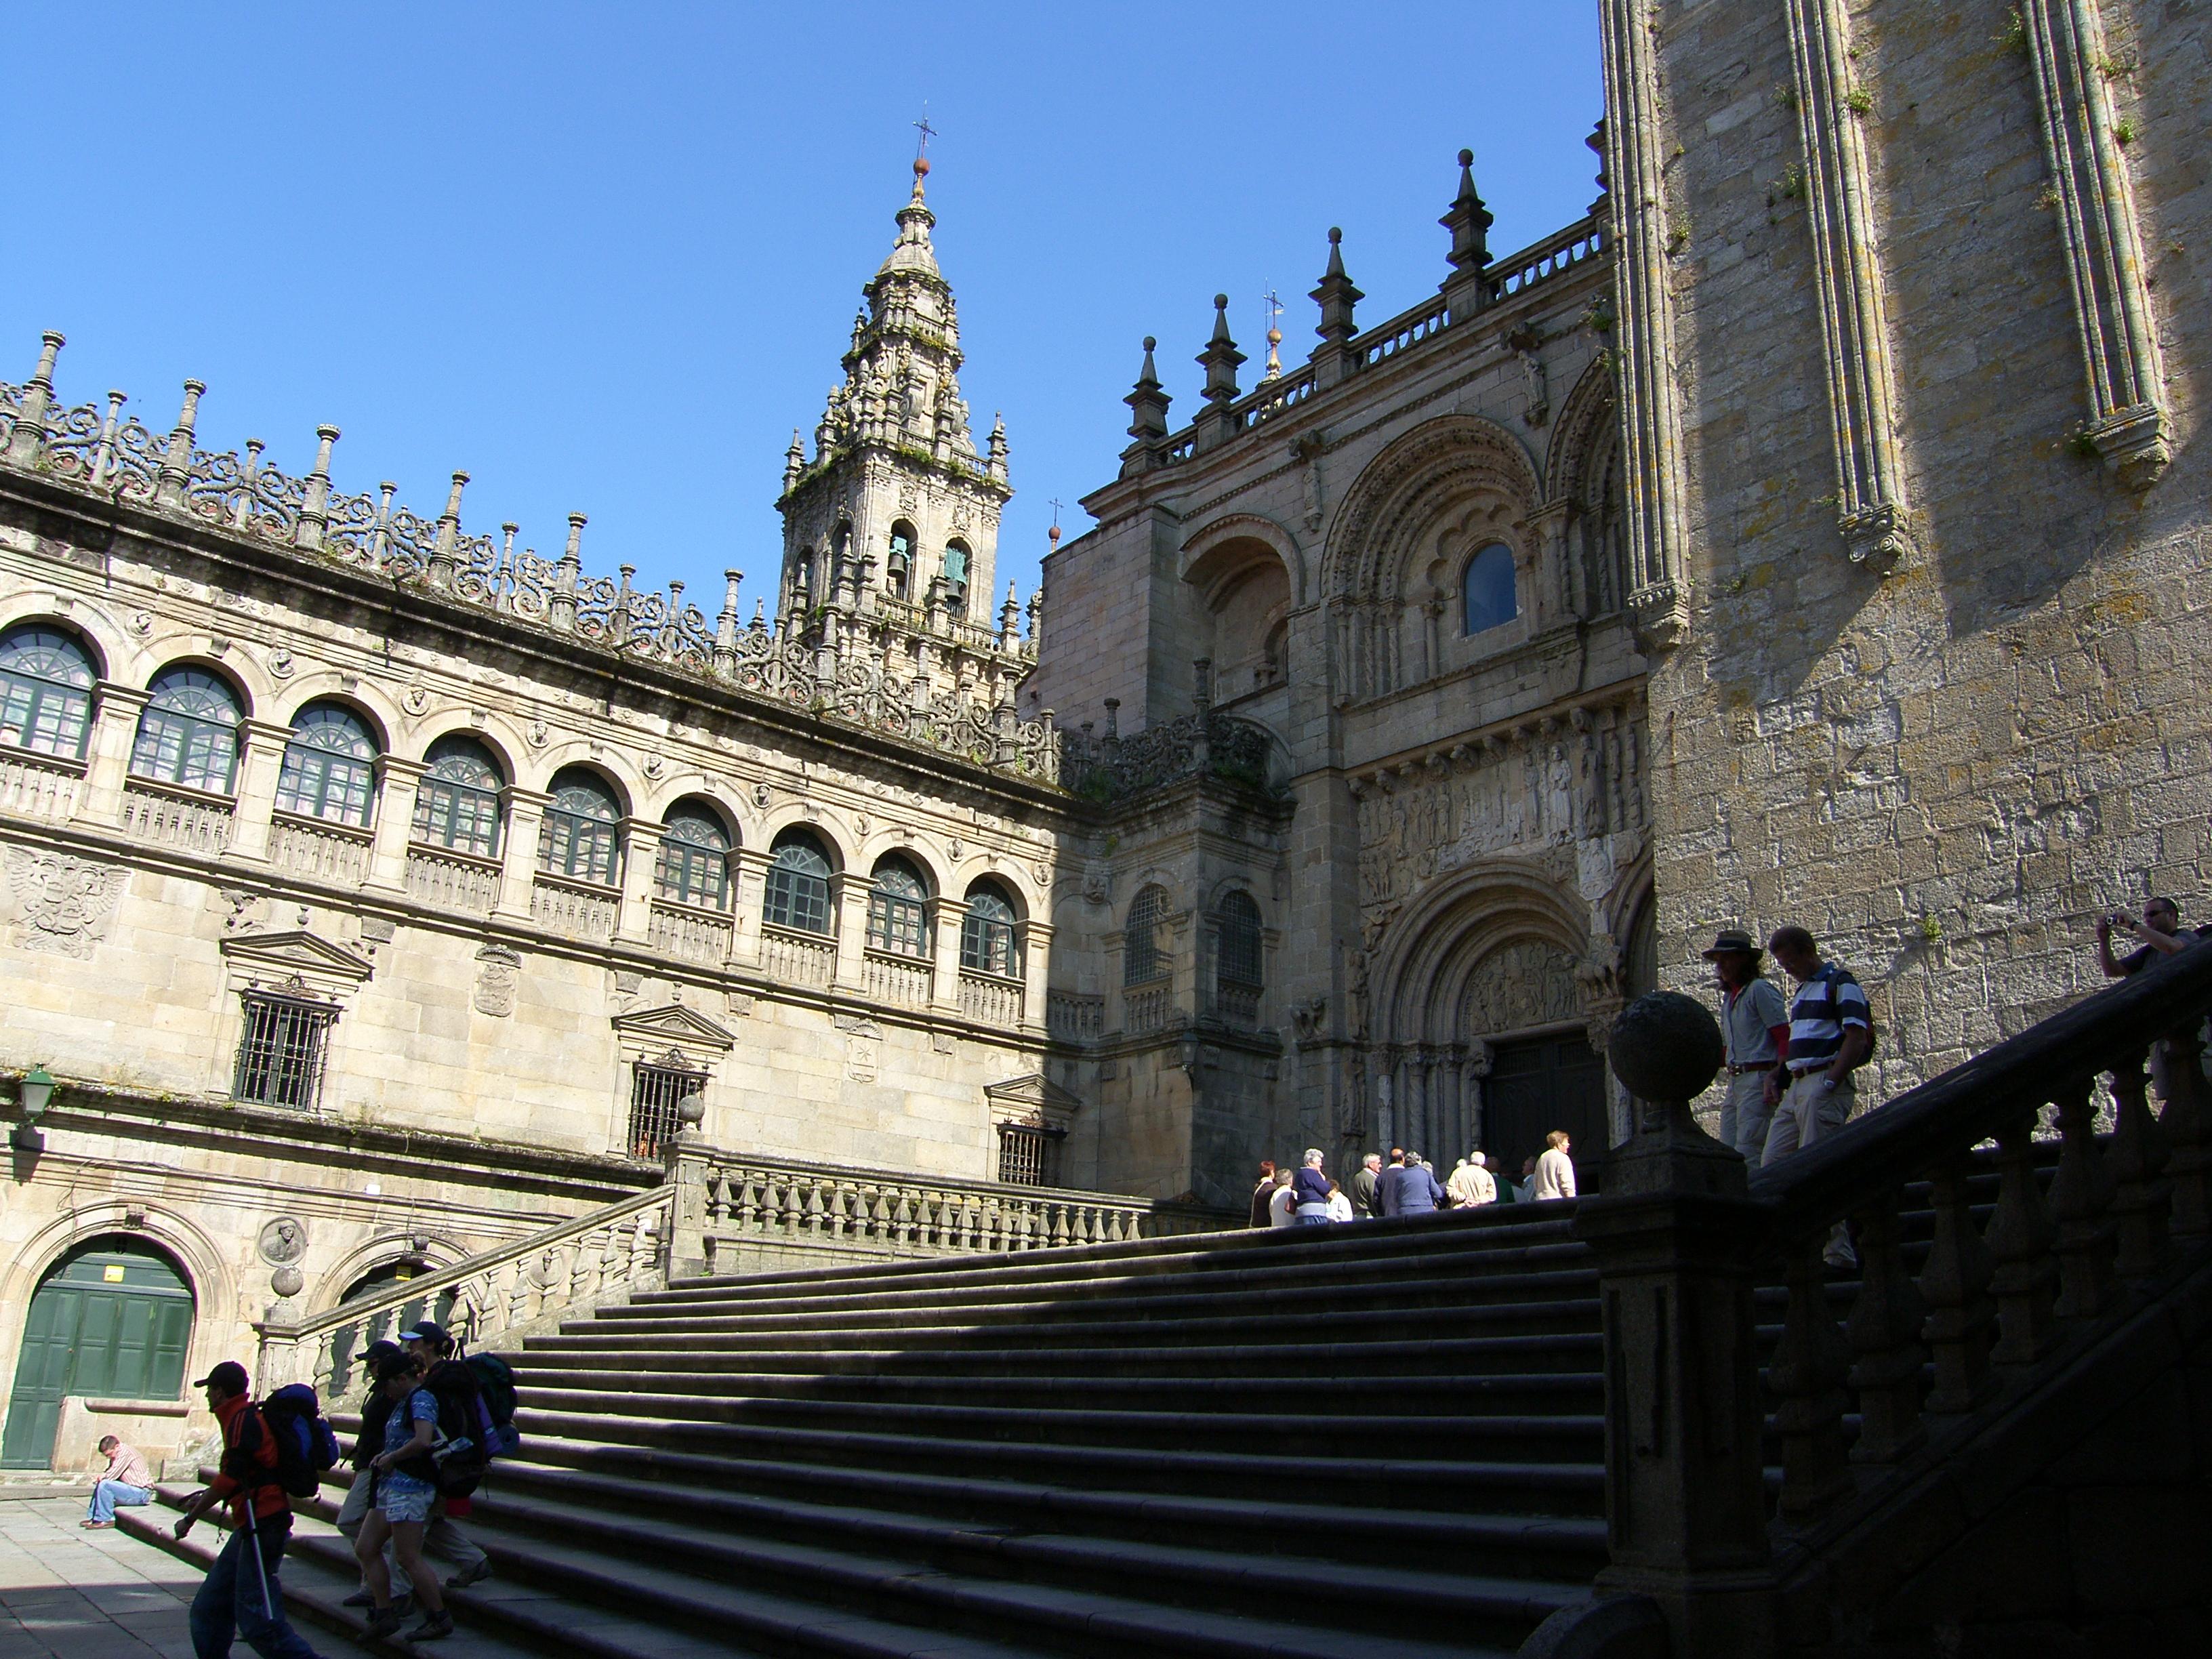
landscape, architecture, palace, plaza, landmark, facade, cathedral, tourism, place of worship, la, basilica, ggl1